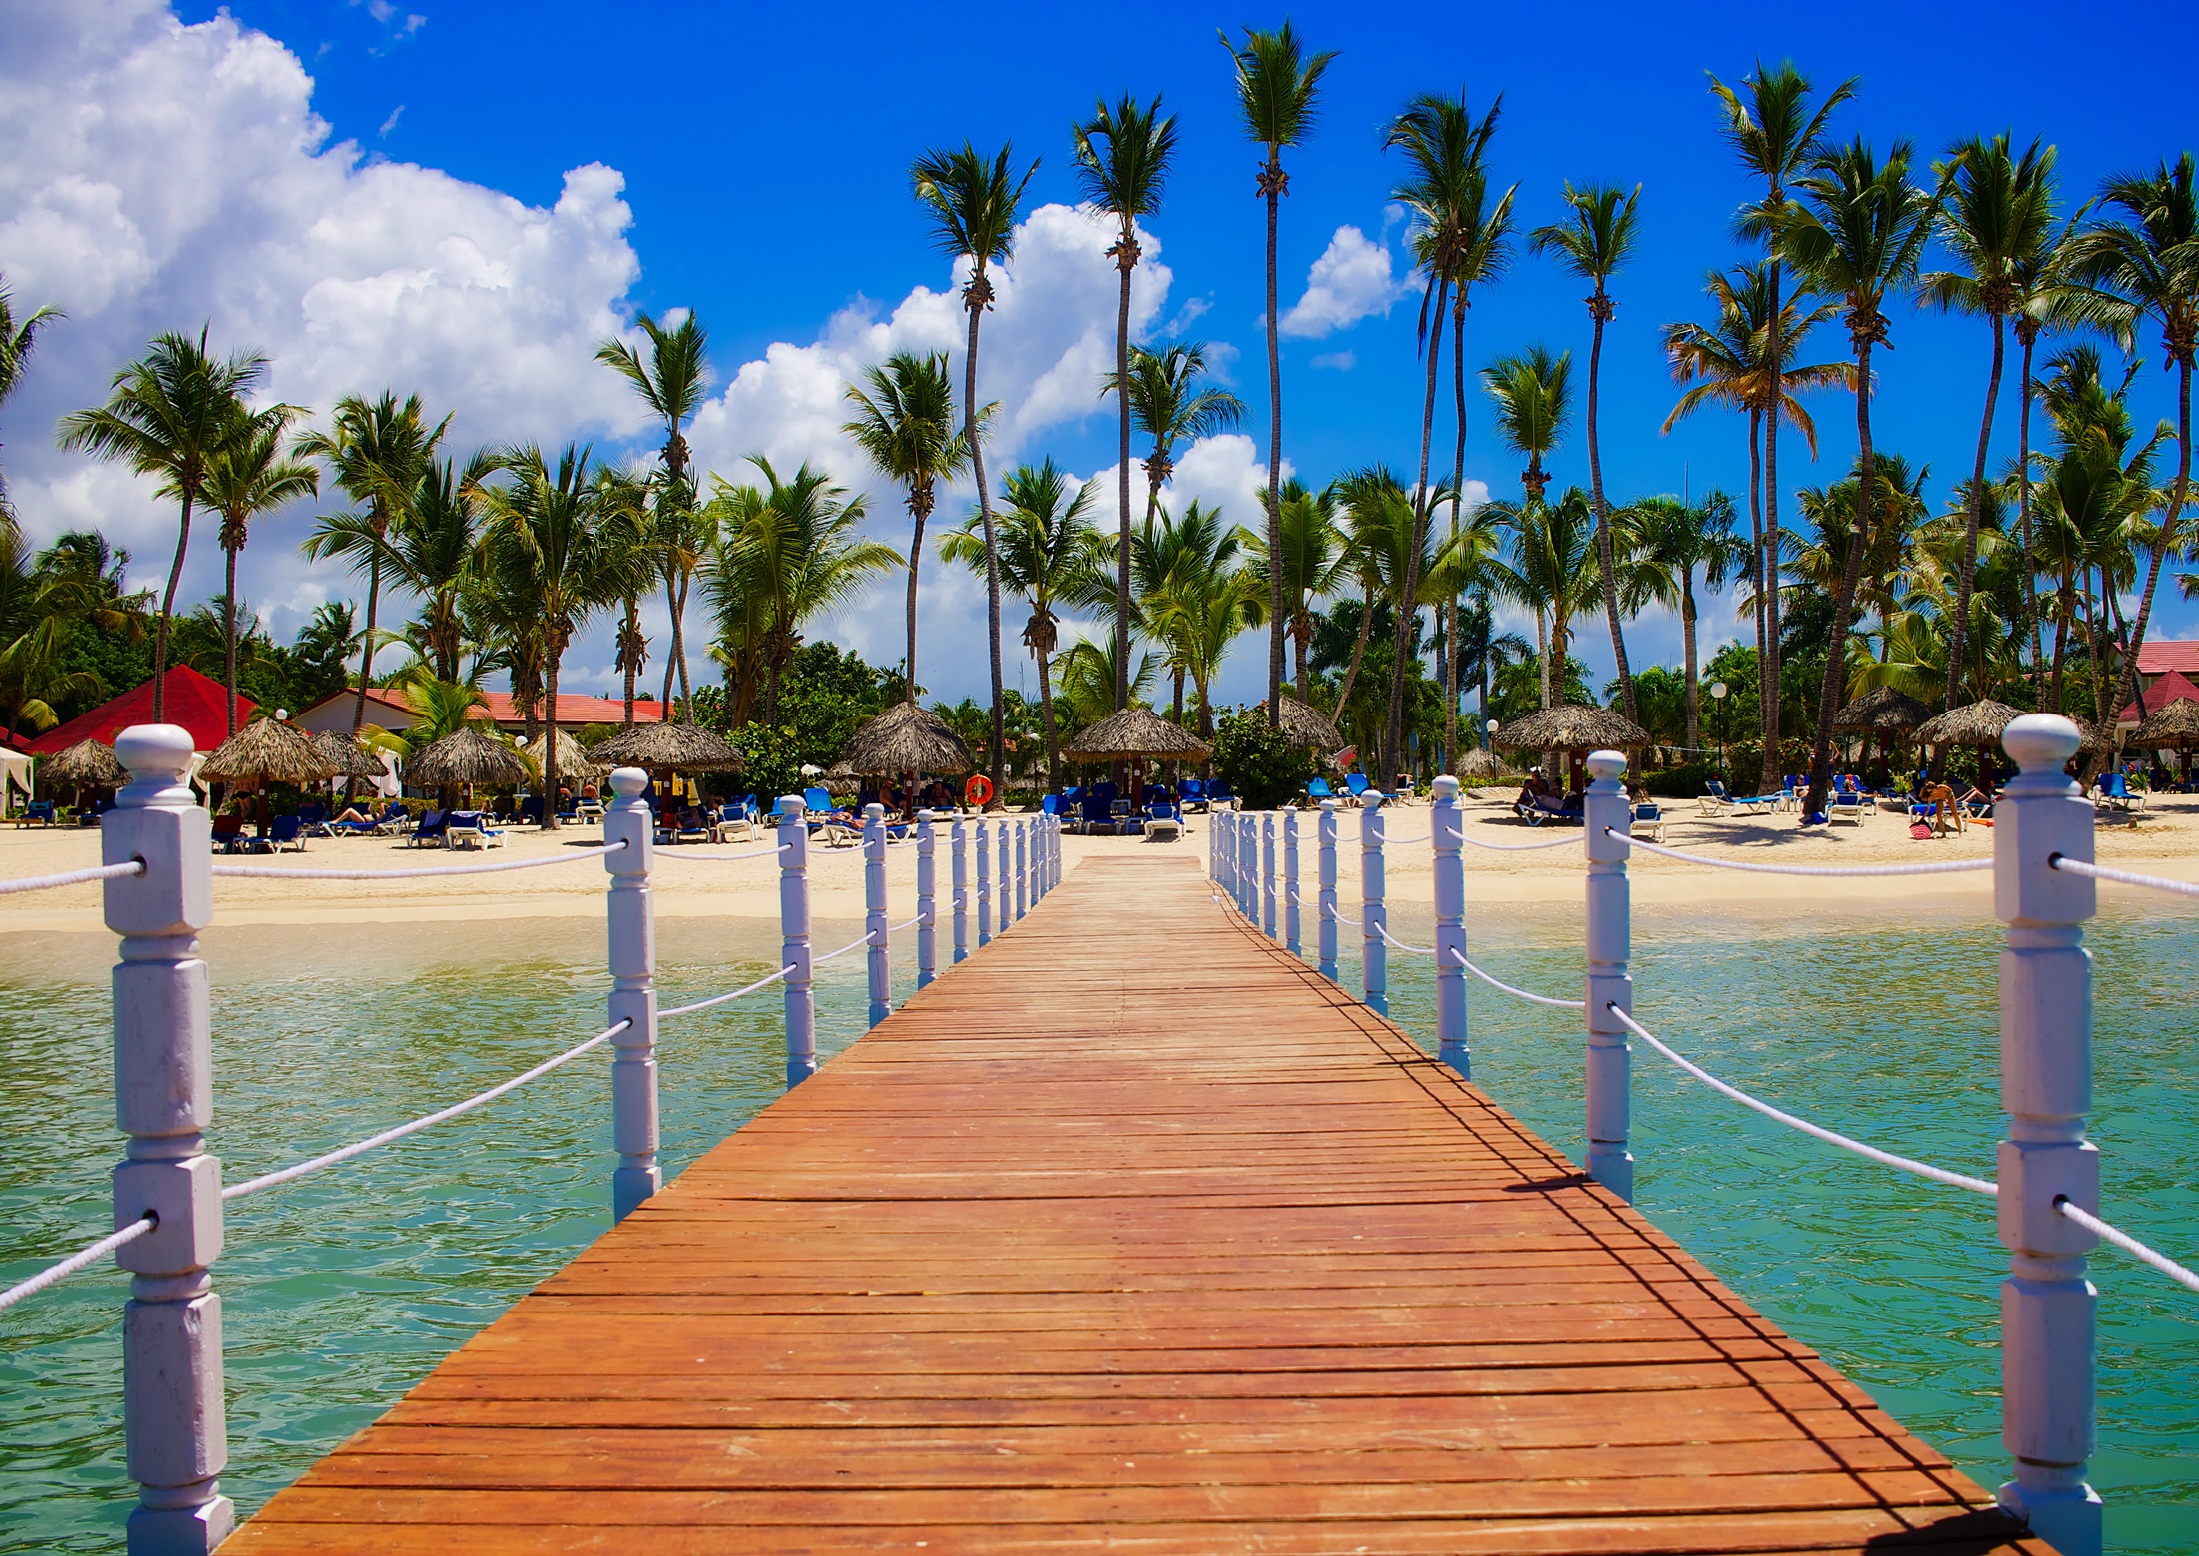
beach, sea, nature, sand, ocean, dock, boardwalk, pier, walkway, summer, vacation, swimming pool, holiday, marina, tourism, seashore, outdoors, hdr, resort, caribbean, palms, dominican republic, palm trees, tropics, arecales